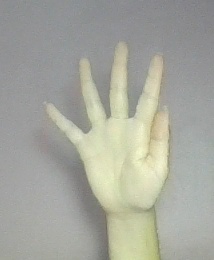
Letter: sheen